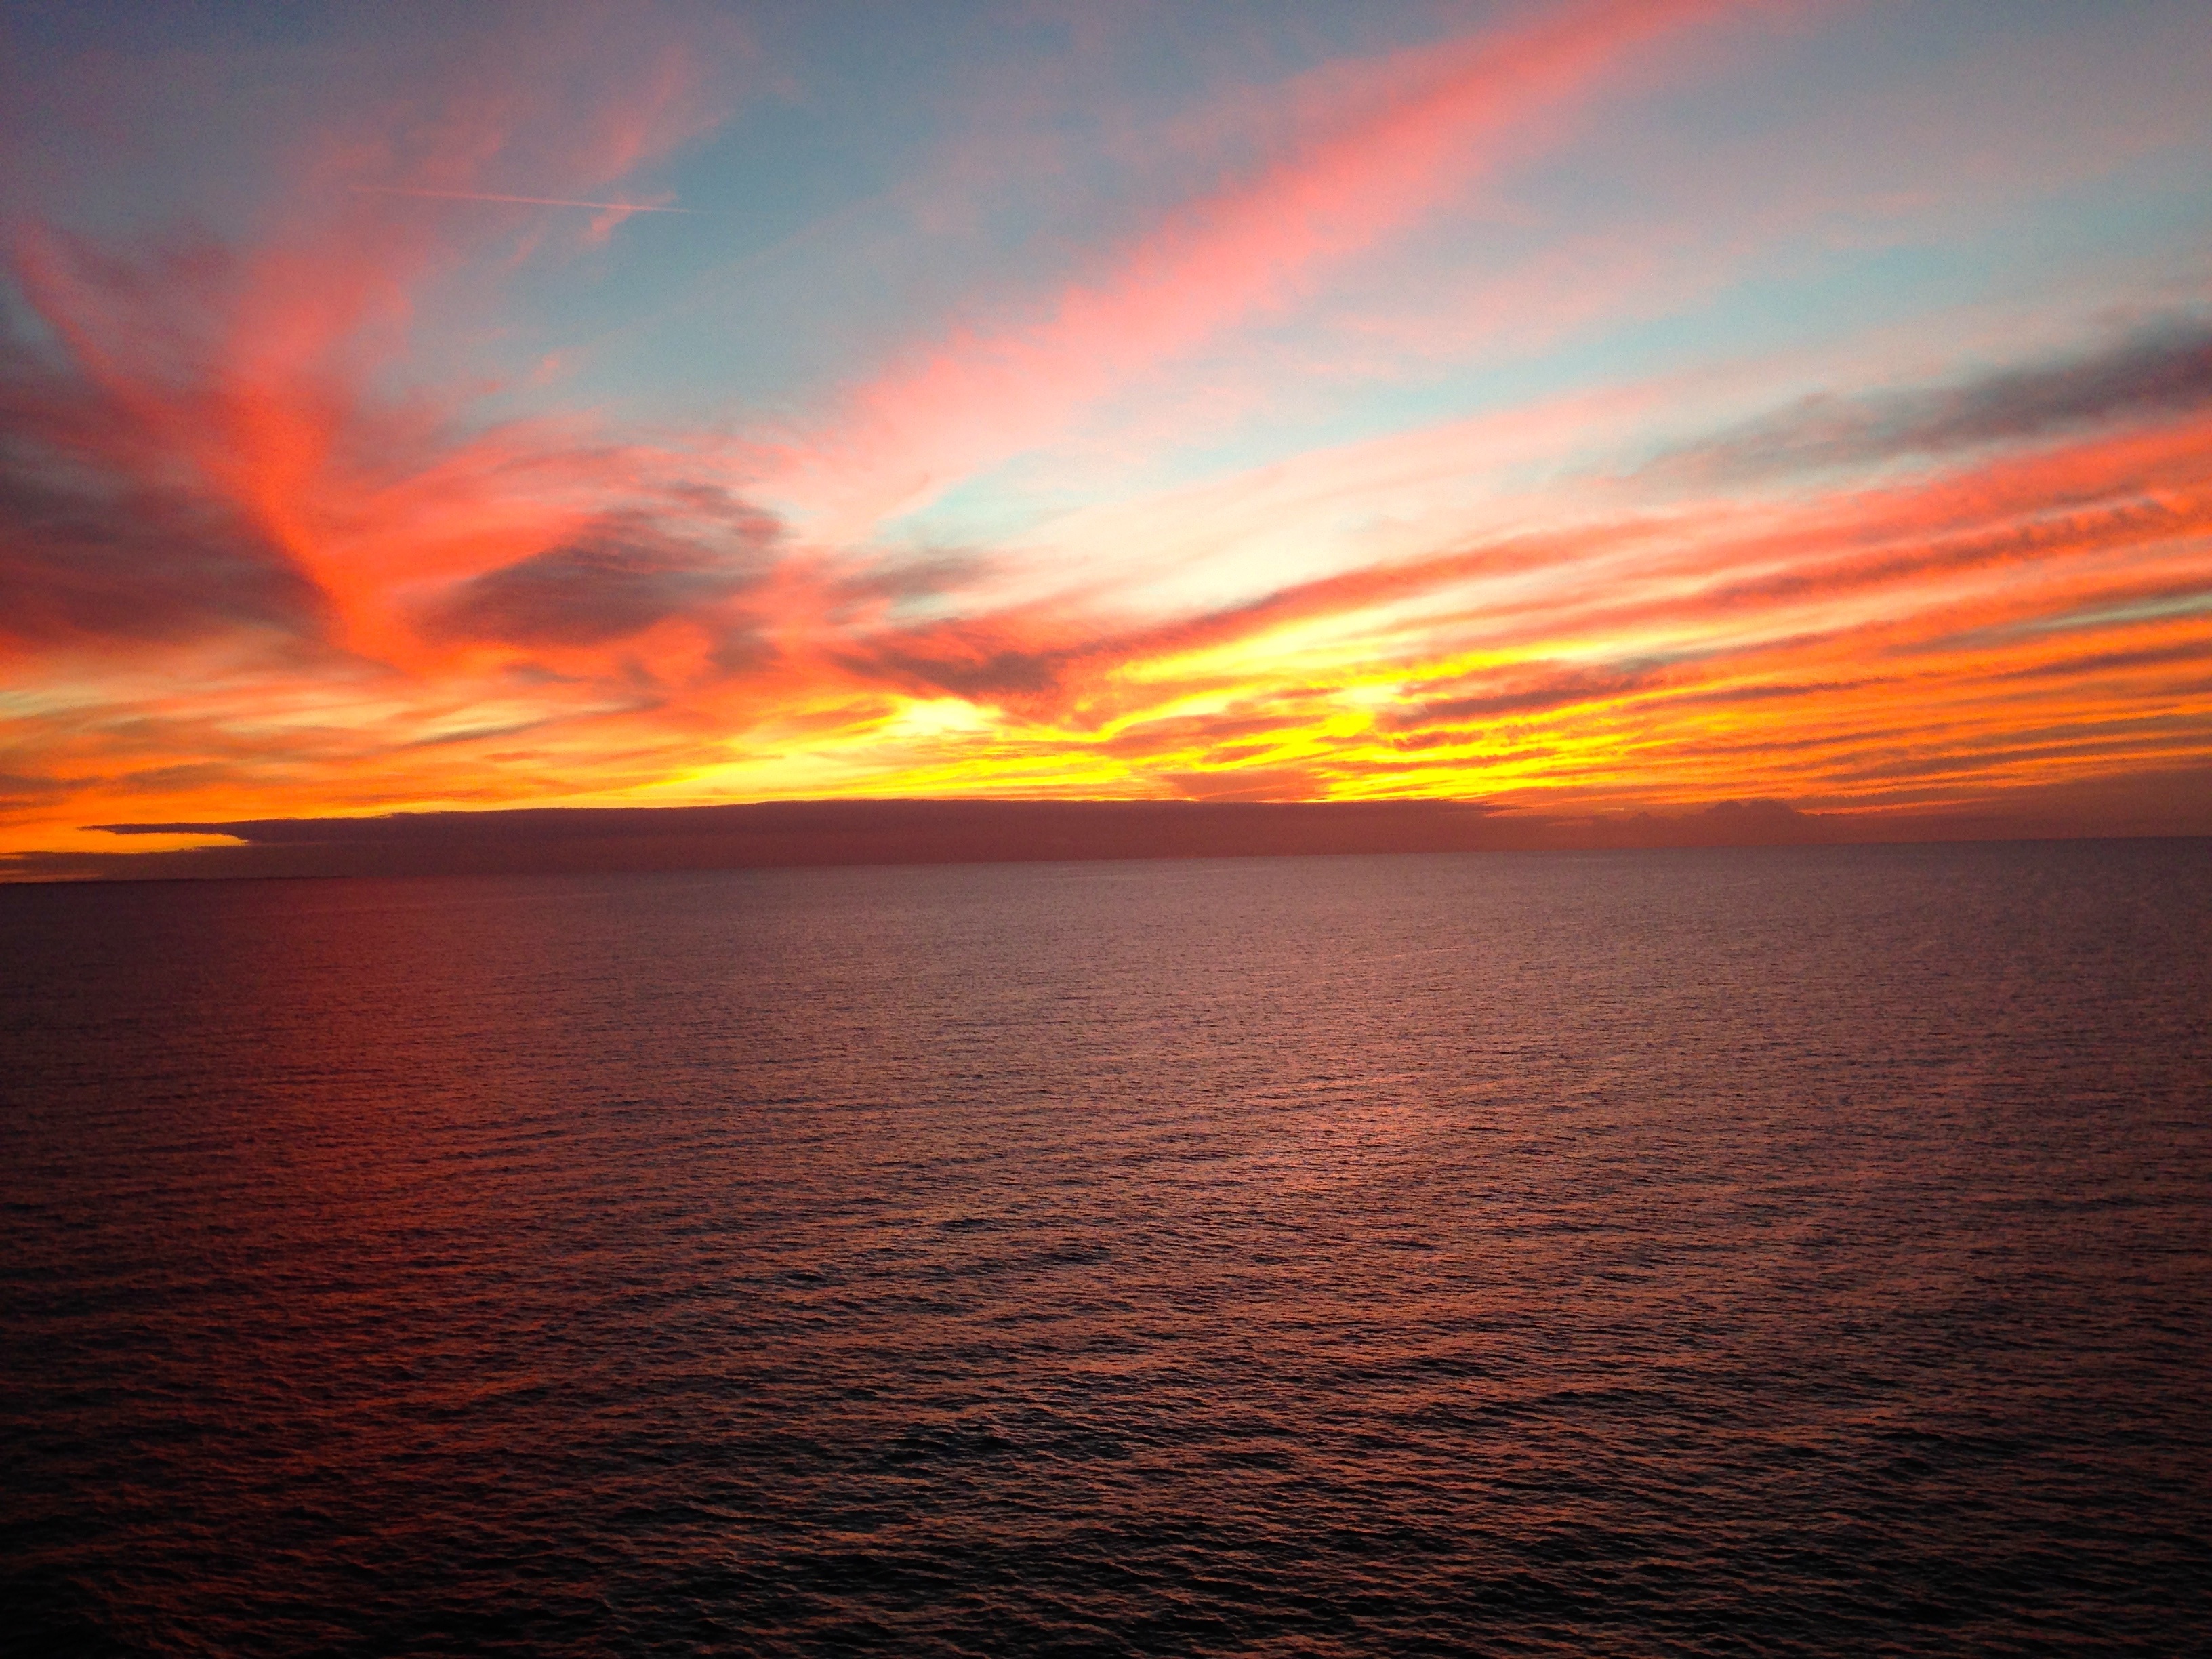
beach, sea, coast, ocean, horizon, cloud, sun, sunrise, sunset, dawn, dusk, evening, afterglow, red sky at morning